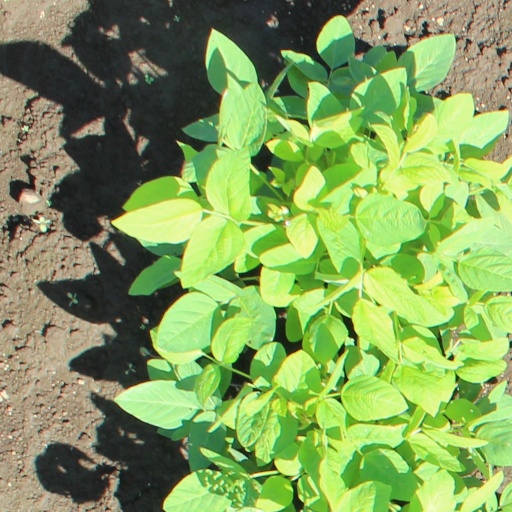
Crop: soybean